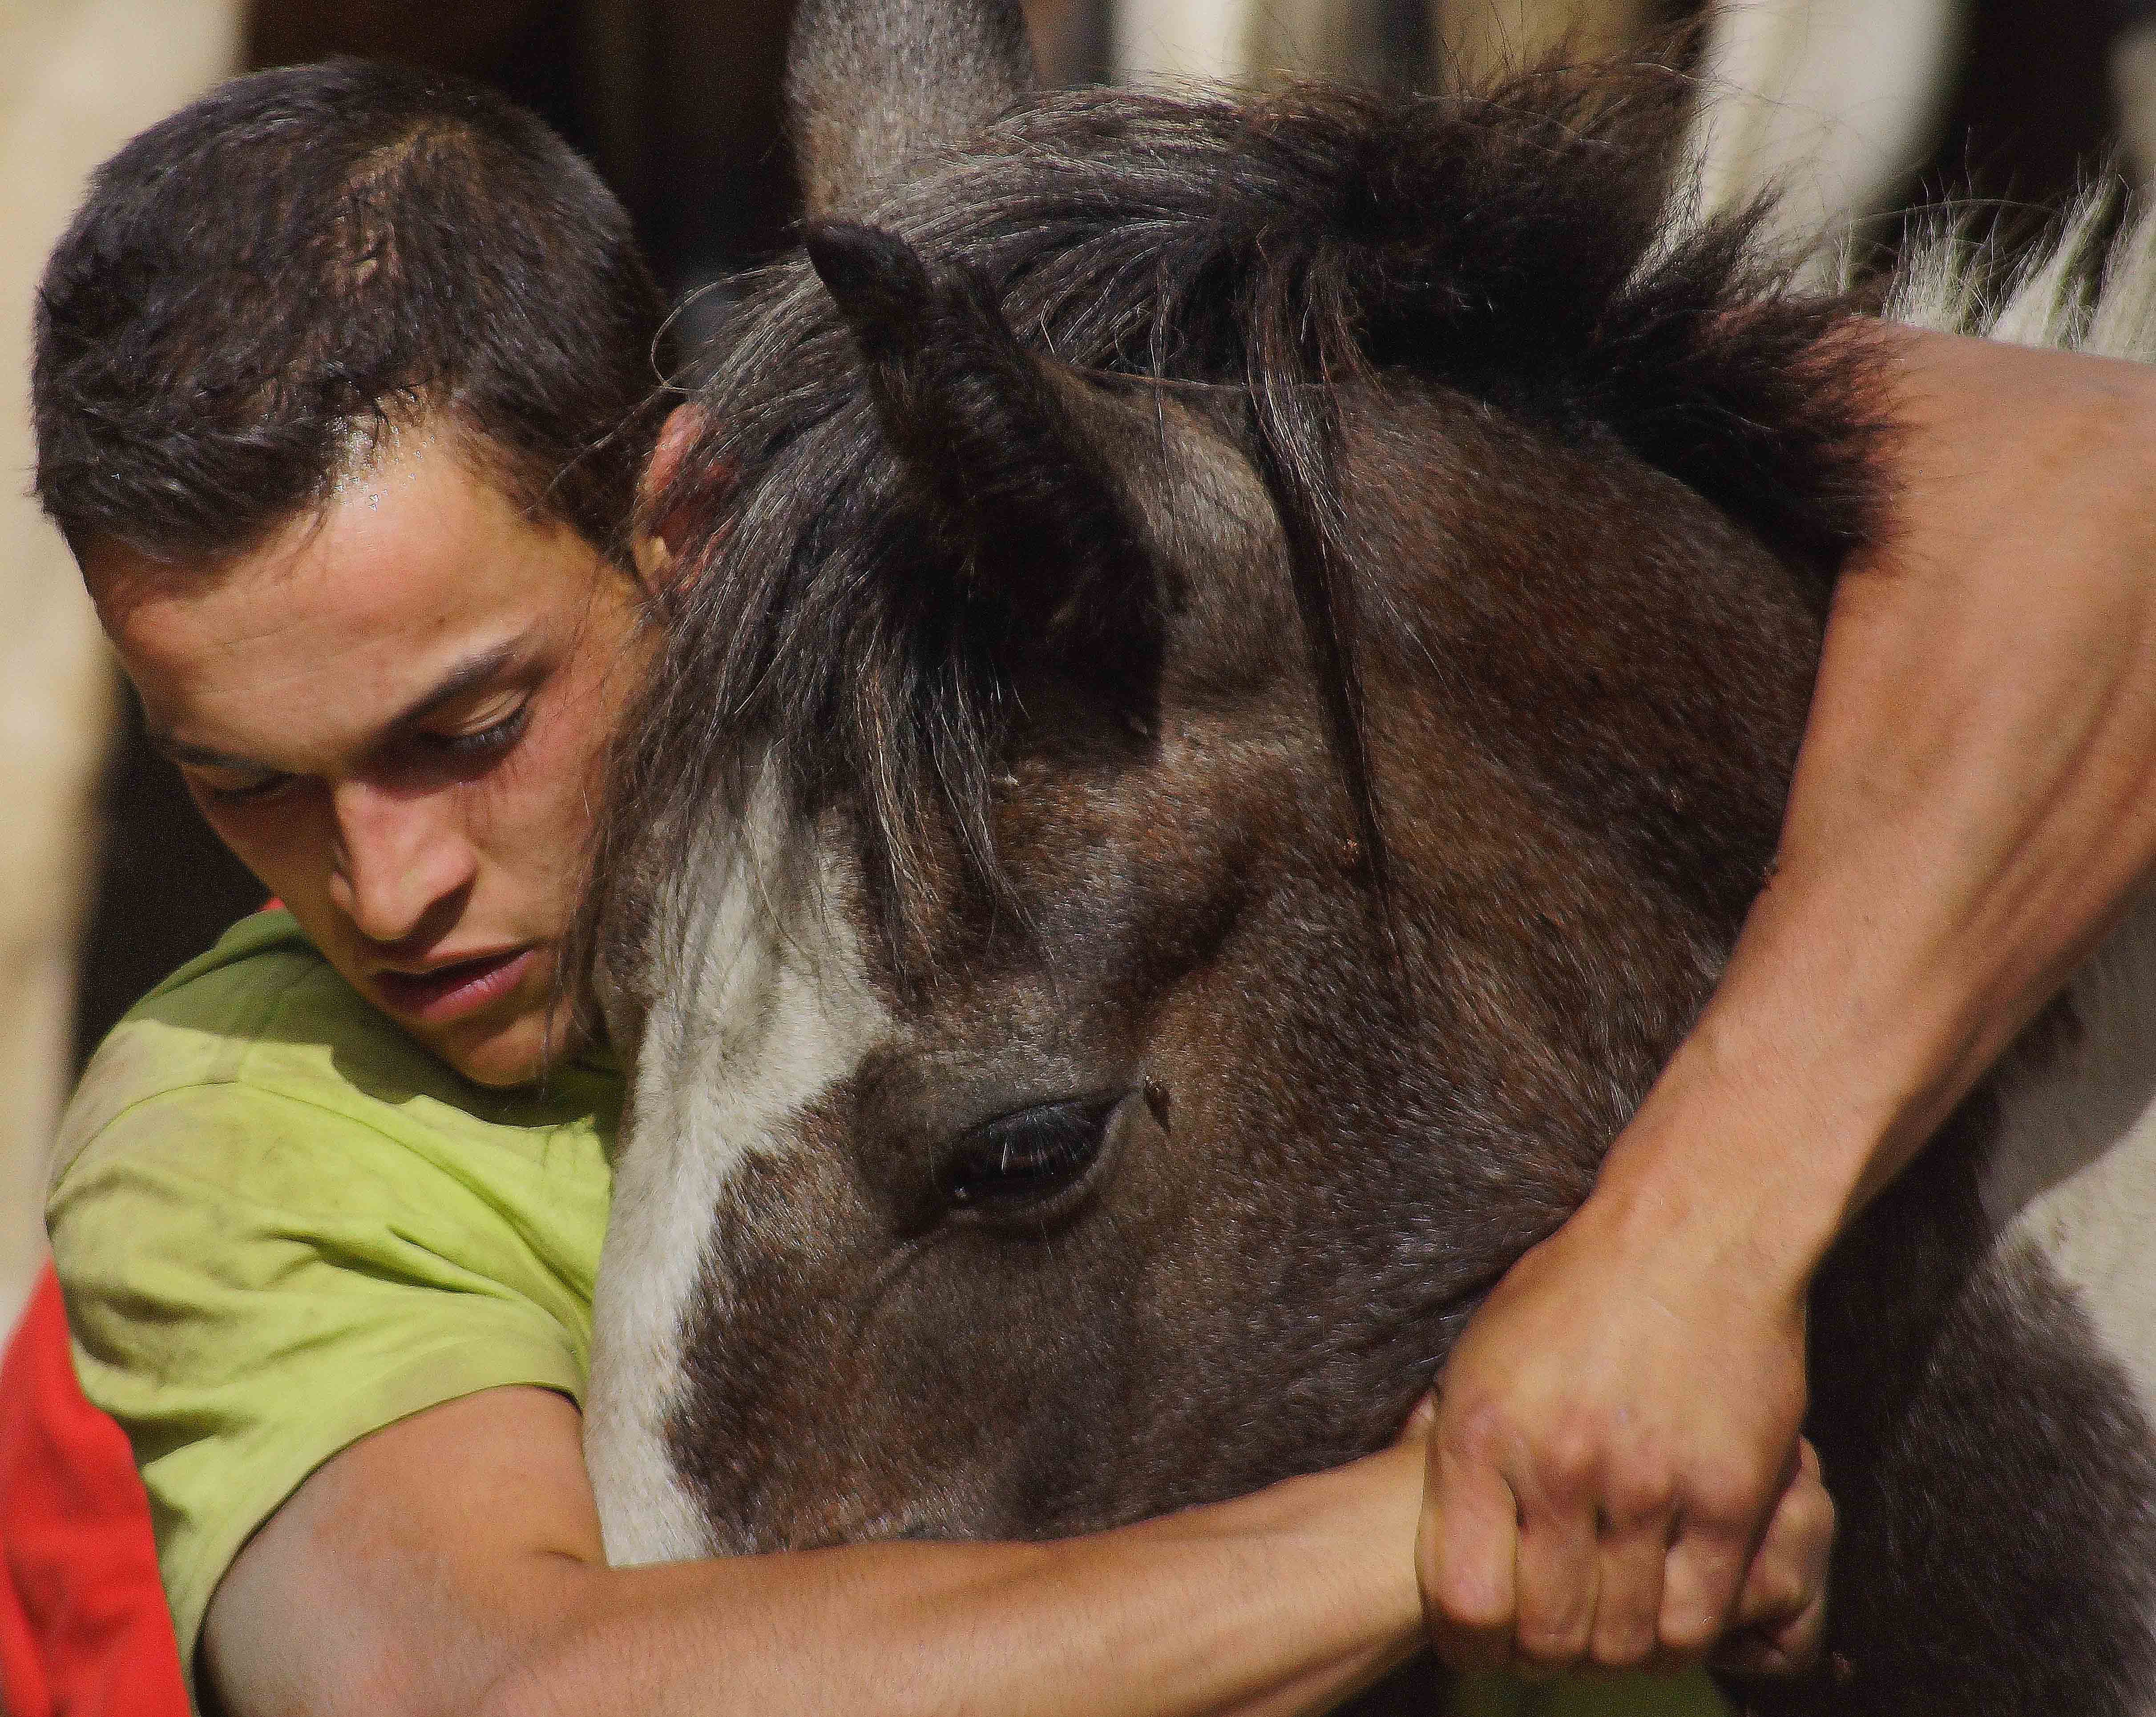
photo, horse, mammal, mane, nose, spain, animals, head, vertebrate, galicia, pontevedra, caballos, a77, espana, g, ggl1, gaby1, xovesphoto, animales, varios, some, xelodegalicia, sonya77v, cotobade, sonyslta77v, tamrom55200, rapadasbestas, gabrielcoru a, romer a, cuspedri os, horse like mammal